Michael Morrison (footballer)

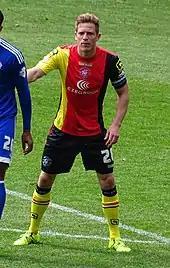
Morrison playing for Birmingham City in 2016

Morrison joined Birmingham City on 31 October 2014 on a two-month emergency loan. He went straight into the starting eleven for the following day's goalless draw at Wolverhampton Wanderers, and kept his place thereafter, establishing himself as centre-back of choice alongside captain Paul Robinson. In December, it was announced that Morrison would sign a three-and-a-half-year contract with Birmingham once his loan ended and the January transfer window opened. His loan was initially extended for a few days to ensure his eligibility for the third-round FA Cup tie against Blyth Spartans, when he captained the team, and the permanent move was confirmed on 5 January 2015.